Asfa-Wossen Asserate

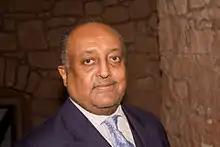
Prince Asfa-Wossen Asserate in 2012.

"Le'ul Ras" (Prince) Dr Asfa-Wossen Asserate (Amharic: አስፋ ወሰን ዓሥራተ; born 31 October 1948) is an Ethiopian-German political analyst and consultant for African and Middle-Eastern Affairs and best-selling author. A member of the Ethiopian royalty, he is the great-nephew of the last Emperor of Ethiopia Haile Selassie I, great-grandson of the Empress Menen and son of the last President of the Imperial Crown Council, "Le'ul Ras" (Duke) Asserate Kassa and his wife "Leult" (Princess) Zuriash Worq Gabre-Iqziabher.